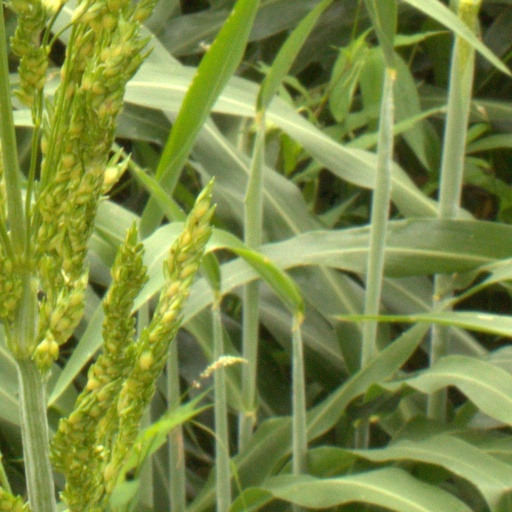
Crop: sorghum